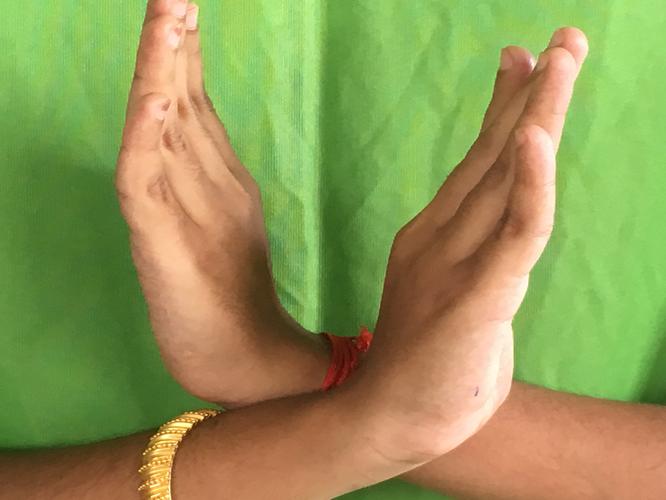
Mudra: Swastikam
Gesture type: double_hand